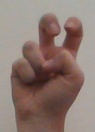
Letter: toot